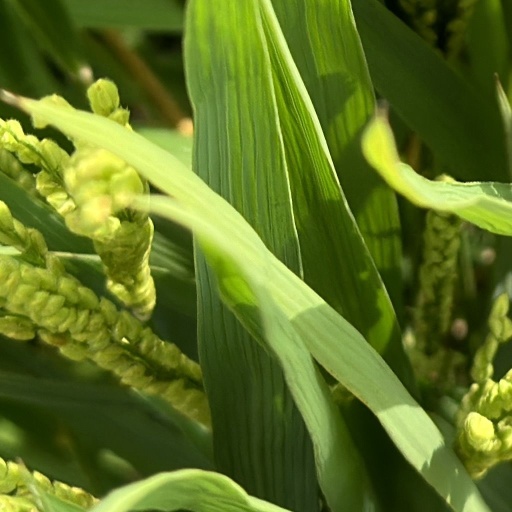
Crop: rice